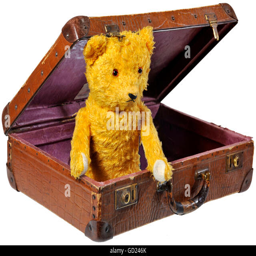
teddy bear in the suitcase